Tone Skogen

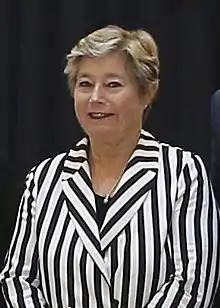
Tone Skogen in 2019

Tone Skogen (born 12 September 1953) is a Norwegian civil servant and politician for the Conservative Party.